Daniel Harrison (merchant)

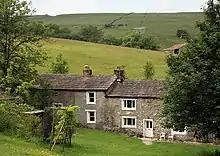
Countersett Hall, birthplace of Daniel Harrison and later called The Courts, today

He was the son of Reuben Harrison and his wife Sarah Thompson (or Margaret), born at Countersett in the Yorkshire Dales into an old Quaker family. He was the eldest of a family of 13 children. While he was still young, around 1802, his parents moved to Rochdale in Lancashire. Daniel Harrison of Edgworth was admitted to Ackworth School in 1807.